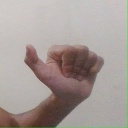
अक्षर: त